Juvénal Habyarimana

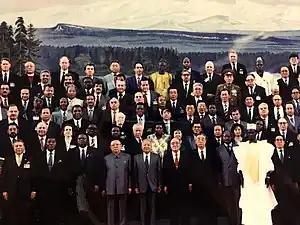
Habyarimana (third row, third from left) at Kim Il Sung's 80th birthday celebration in 1992

From 1975 to 1990, the MRND and the Habyarimana government were one. Under a constitution adopted in 1978, every five years the president of the MRND, Hayarimana, was automatically elected to a five-year term as president of the republic, and was confirmed in office via a referendum. Every four years, voters had the option of choosing between two MRND candidates for the legislature. All citizens of Rwanda became members of the MRND at birth.